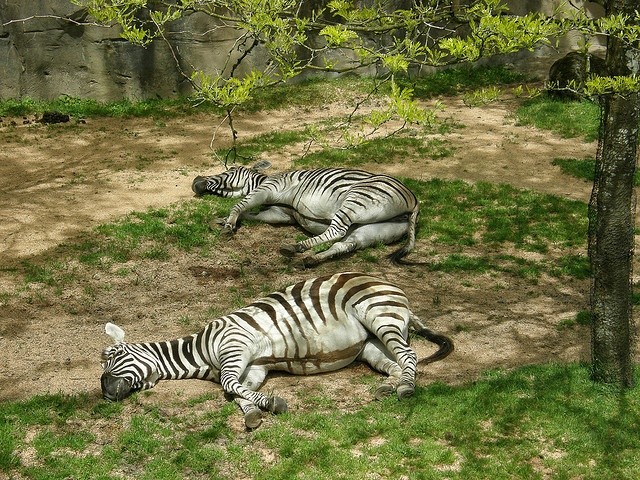
Two zebras laying down on the grass near a tree.
Two zebras are lying on the ground under a tree.
Two zebras are laying on the ground near some water.
Two zebras in a zoo lying down under a tree.
a couple of zebras that are laying on the ground